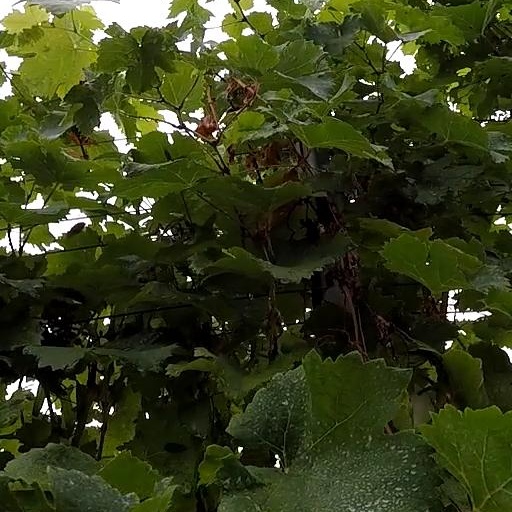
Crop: grape